St Saeran's Church, Llanynys

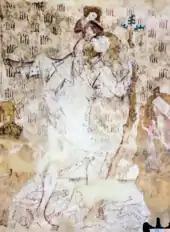
14th- to 15th-century painting of Saint Christopher carrying Christ on his shoulders.

St Saeran's Church lies in the village of Llanynys, Denbighshire, Wales. It was listed by Cadw at Grade I on 19 July 1966 (Cadw Building ID: 808). Between 2013 and 2015 £2.5 million was spent preserving the church, which has one of the finest medieval paintings in North Wales. The church's former importance is today evidenced in the sheer size of the interior which is large and spacious; it had close links with the Bishops of Bangor, who were its "rectors" or owners. Like many Denbighshire churches it is double-naved and has a fine pair of the characteristically local late-medieval hammerbeam roofs. The fluted timber pillars between the naves are more unusual, and much later, dating from a restoration in 1768.